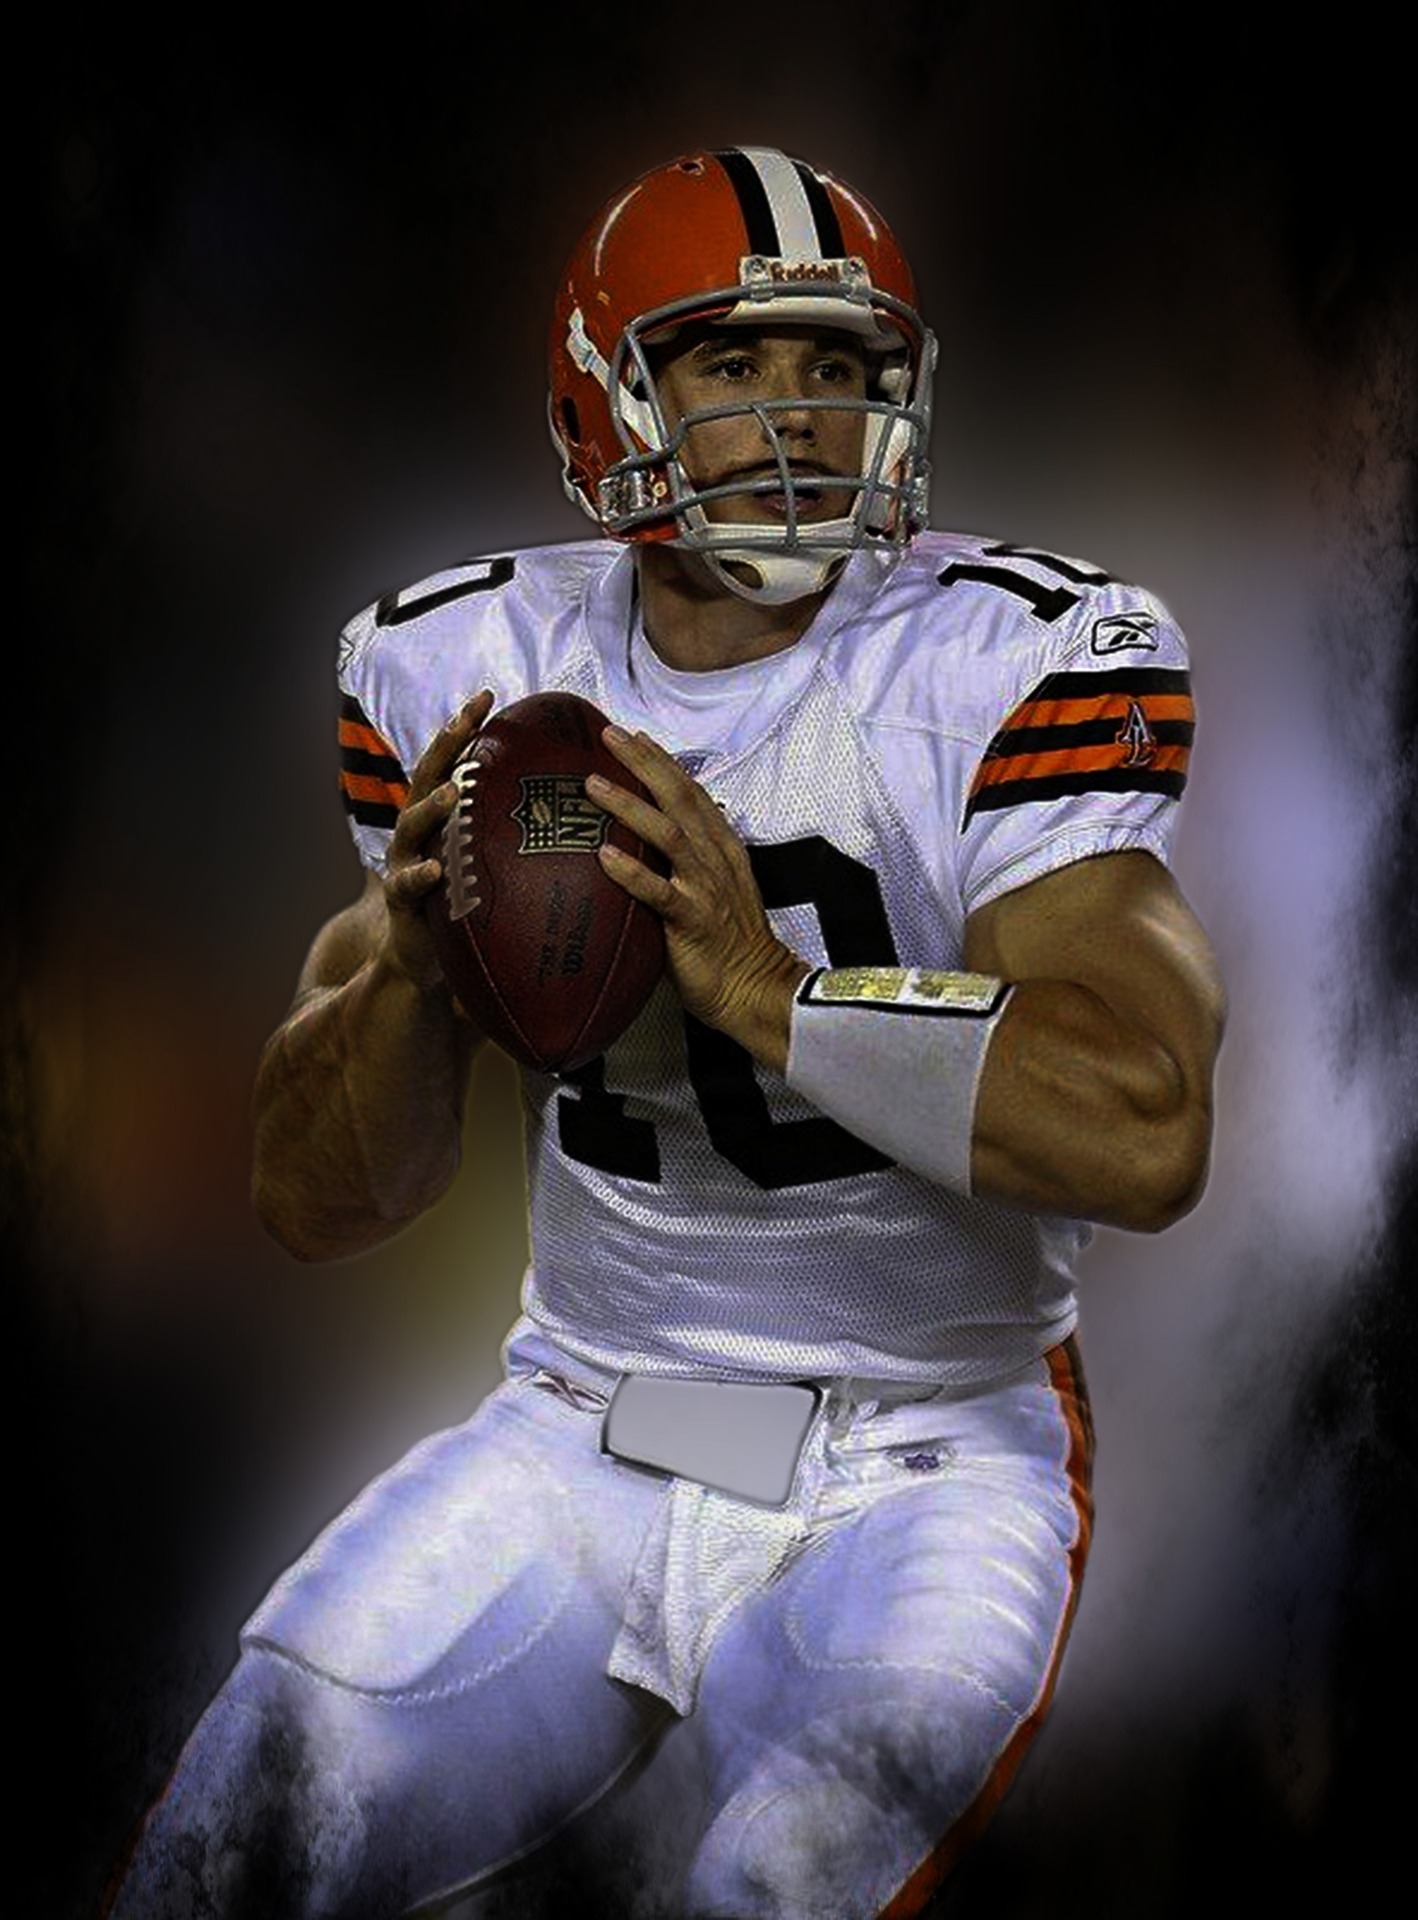
man, sport, running, human, playing, movement, football, player, competition, moving, sports, vignette, match, event, fast, athlete, stylish, sprinting, football player, catcher, super bowl, baseball positions, football equipment and supplies, ice hockey position, gridiron football, protective equipment in gridiron football, hockey protective equipment